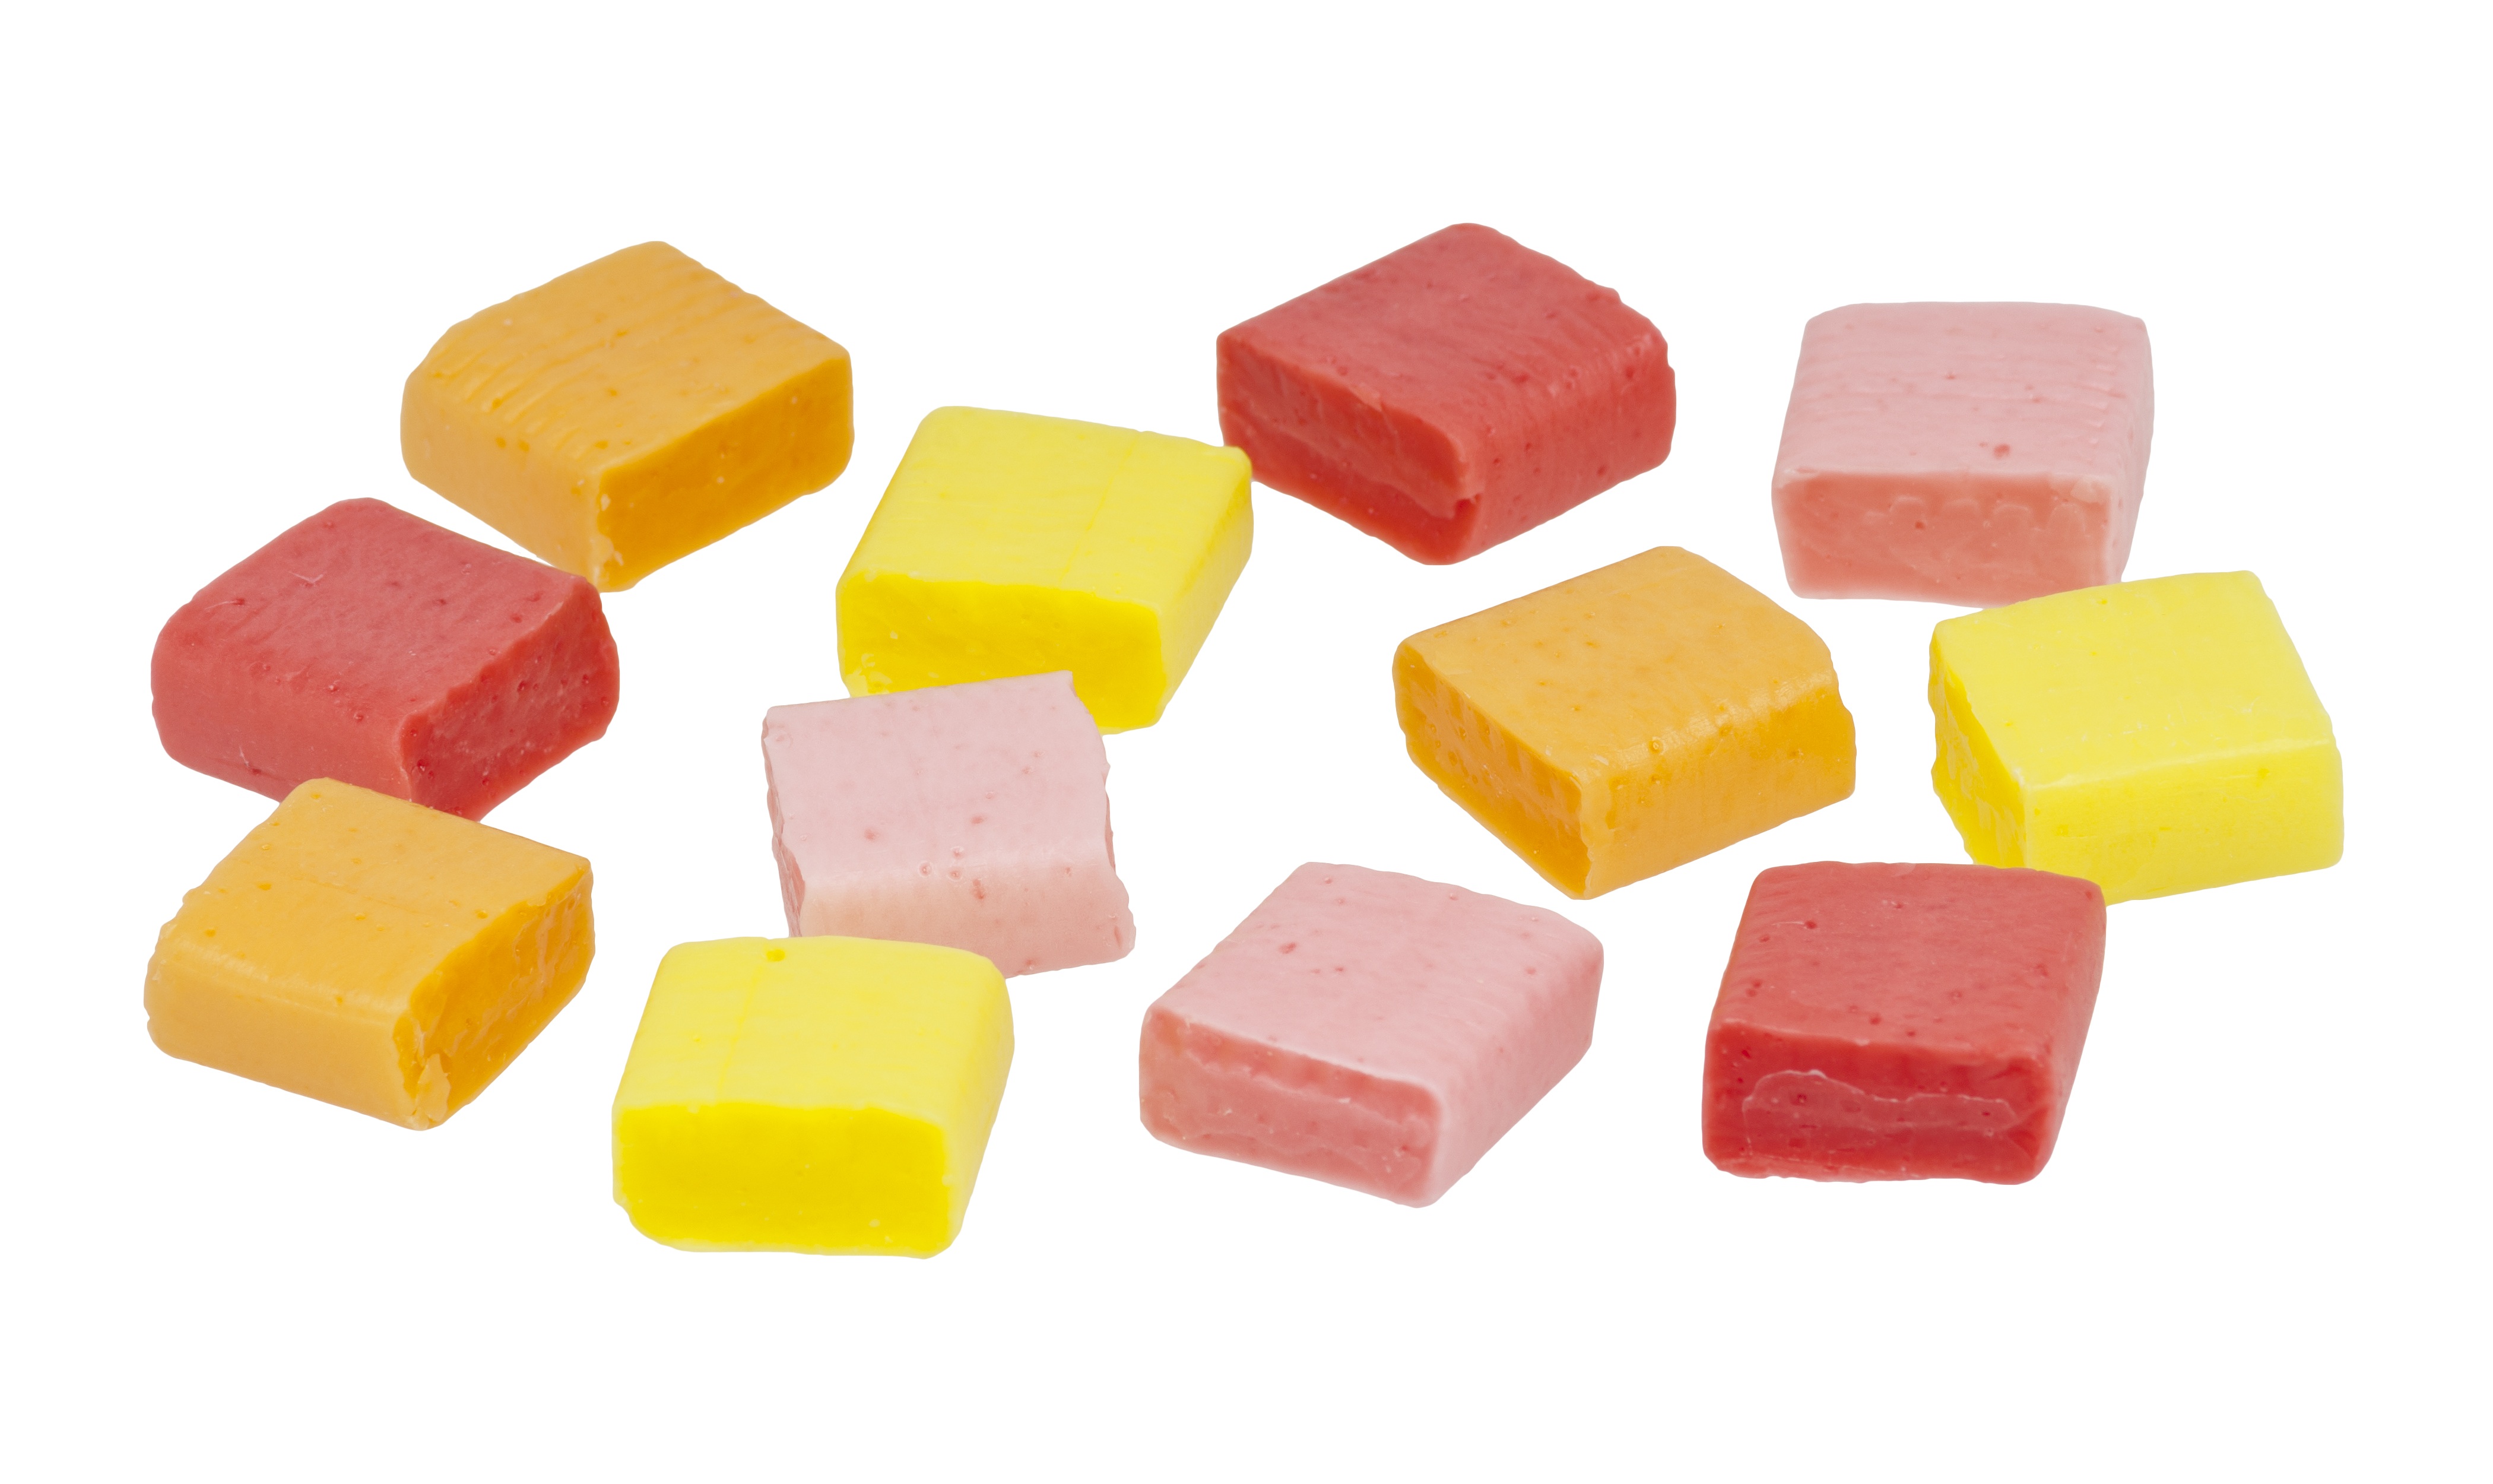
sweet, food, produce, dessert, delicious, sugar, candy, diet, starburst, confectionery, candies, unhealthy, wine gum